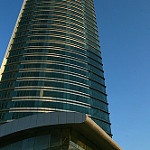
Scene: Outdoor